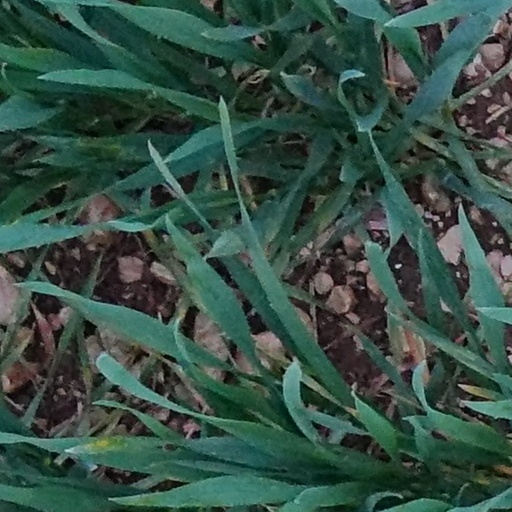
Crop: wheat